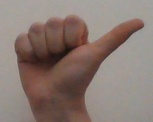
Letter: dhad